ESB Group

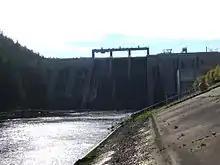
Inniscarra hydro-electric dam, River Lee, Co. Cork

The "Shannon Scheme" was the start of the ESB's heavy reliance on German and Swedish electro-technology. Siemens, AEG and ASEA (Now ABB) equipment was used throughout the Irish generation and distribution system. The Irish system standardised on the 220 volt 50 Hz (now 230 volt) single phase and 380 volt (now 400 volt) three-phase supply systems which had been developed by Siemens and AEG in Germany. Residential installations followed a mixture of British (BS) and German (VDE) & (DIN) standards.